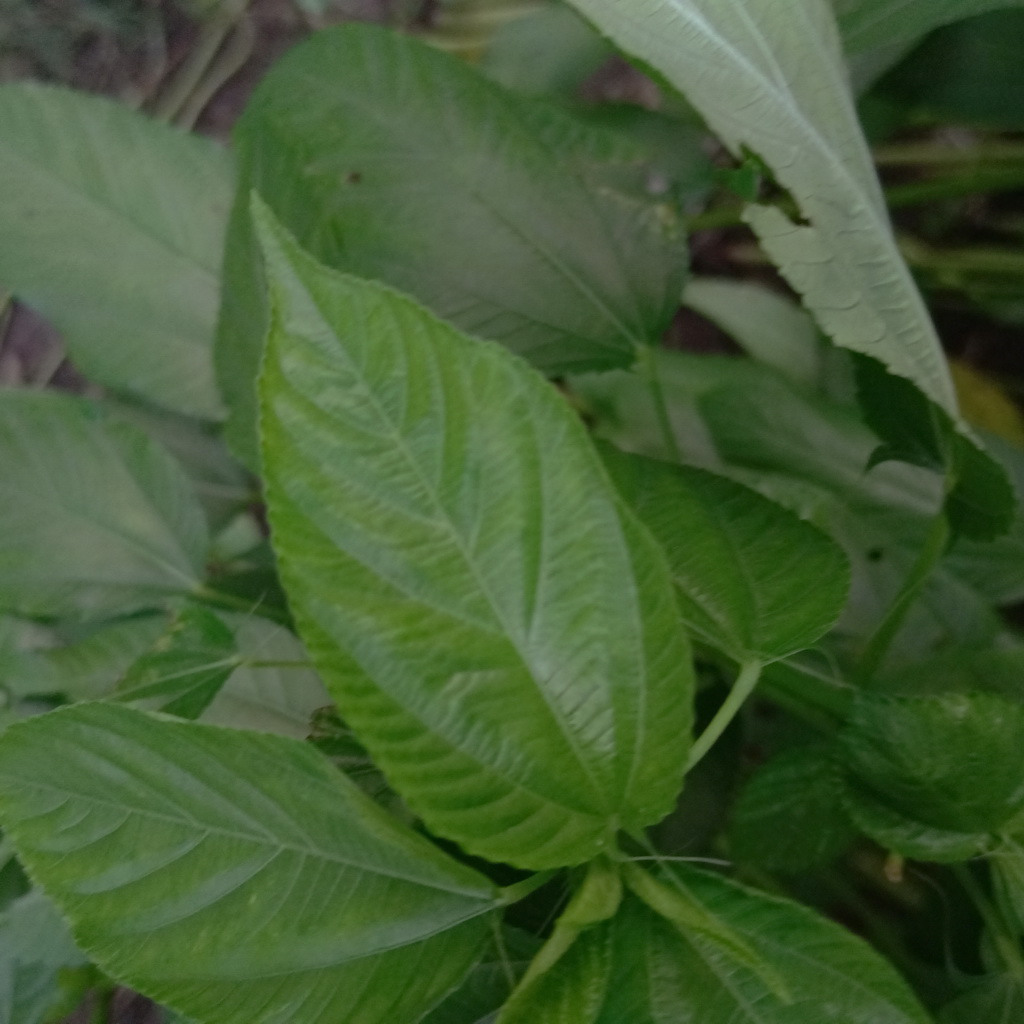
Label: Fresh